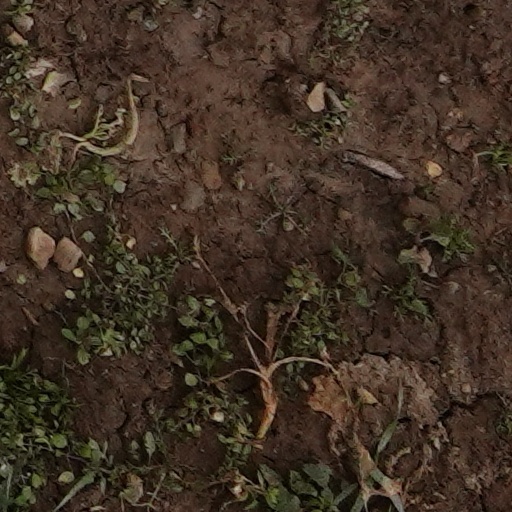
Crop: wheat